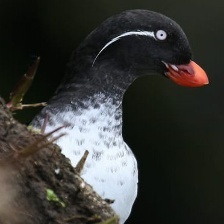
Species: PARAKETT  AUKLET
Scientific name: AETHIA PSITTACULA